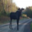
Label: deer